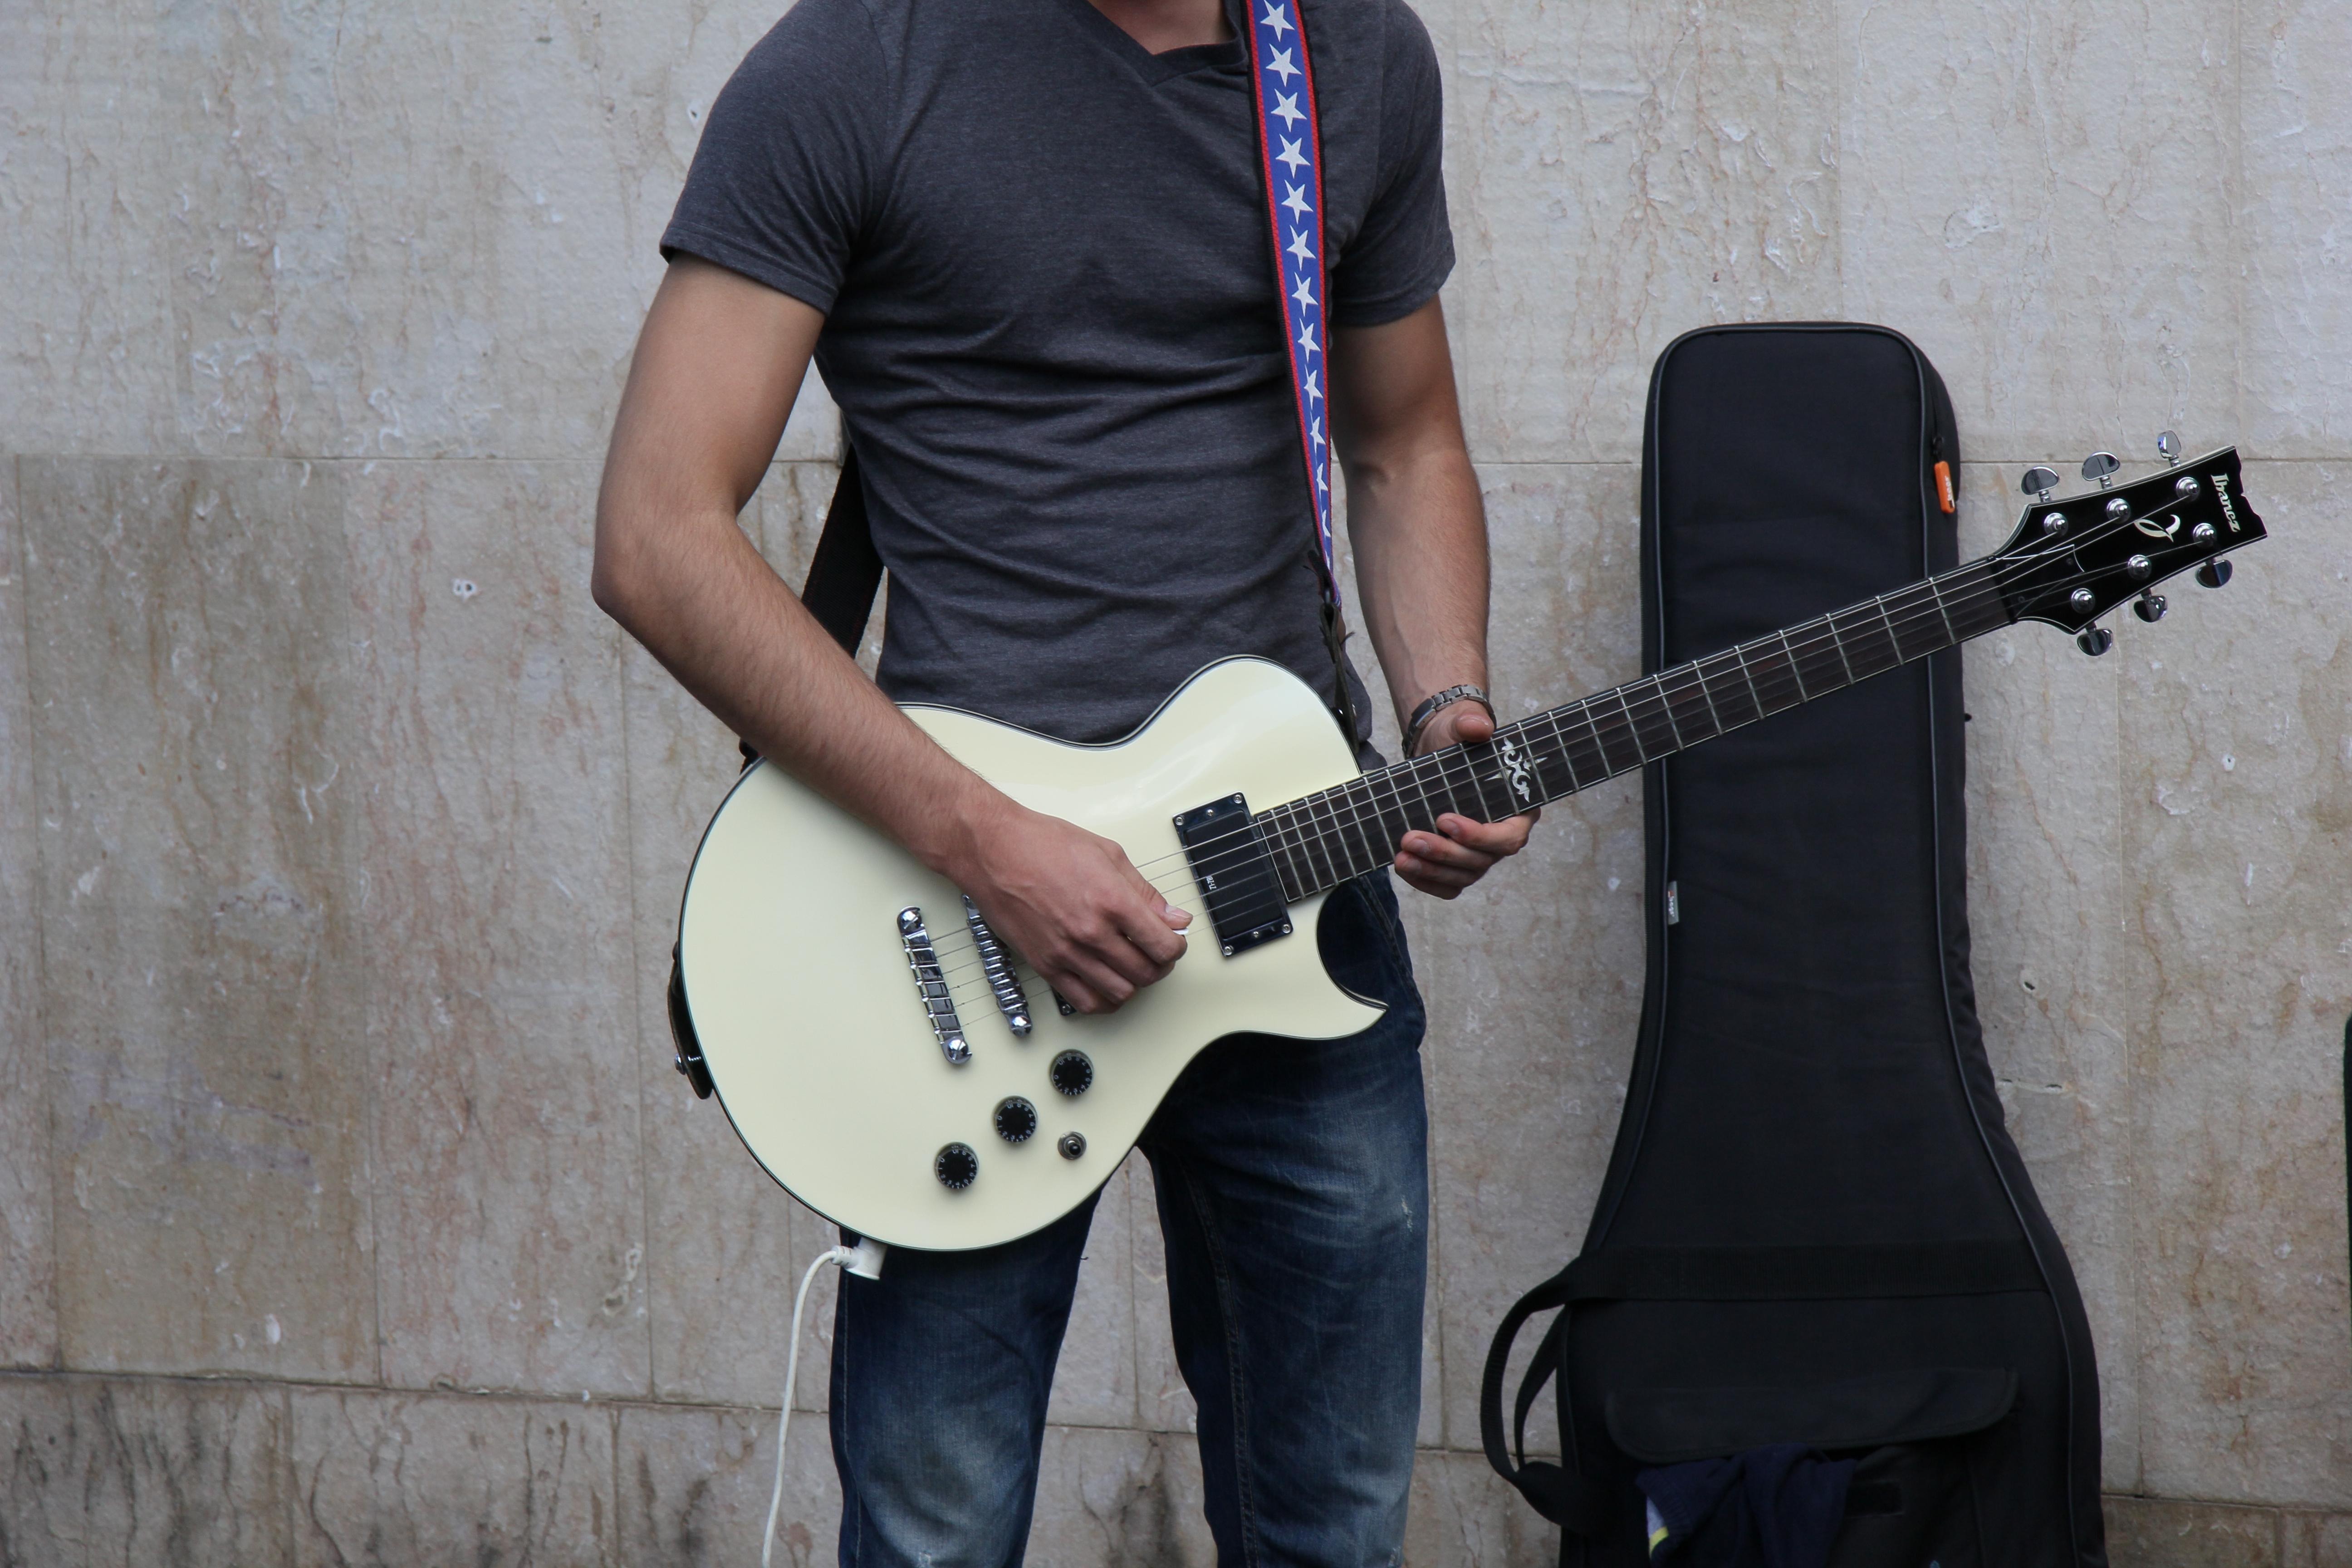
man, person, music, play, guitar, instrument, musician, black, musical instrument, performance, bassist, guitarist, bass guitar, entertainment, african american, string instrument, plucked string instruments